Julieta Dobles

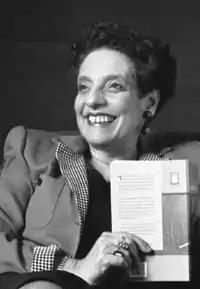

Julieta Dobles Yzaguirre (born 11 March 1943) is a Costa Rican poet, writer, and educator. She is a five-time winner of the Aquileo J. Echeverría National Prize and received the Magón National Prize for Culture in 2013.